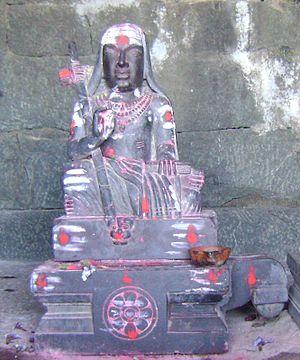
Le végétarisme hindou est une pratique alimentaire, qui, au-delà du simple végétarisme excluant la consommation de chair animale, a une histoire et des bases philosophiques précises, spécifiques à l'hindouisme. En tant que tel, le végétarisme hindou exclut tout ce qui est résultat d'une mise à mort volontaire, et la consommation d'œufs et des dérivés ; cette attitude alimentaire est liée à la pratique réelle de l'Ahimsâ, la non-violence universelle ou respect impérieux de tout ce qui vit.